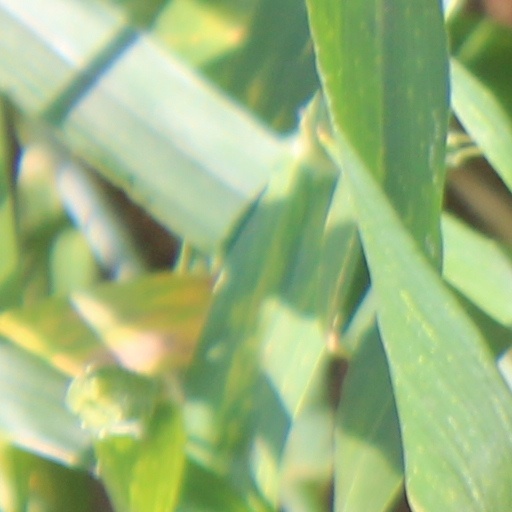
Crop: wheat